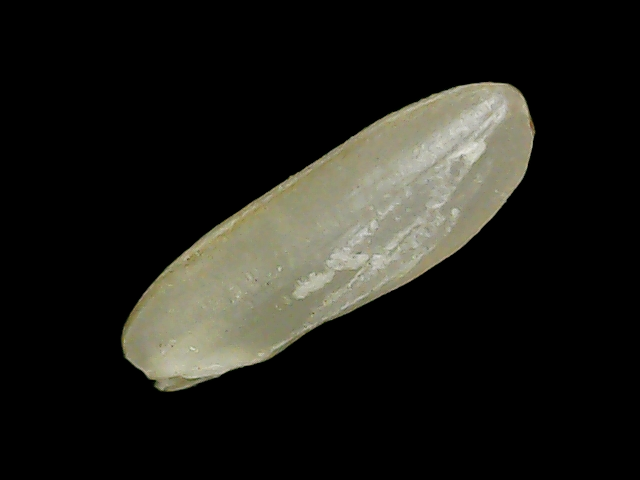
Rice variety: Binadhan11